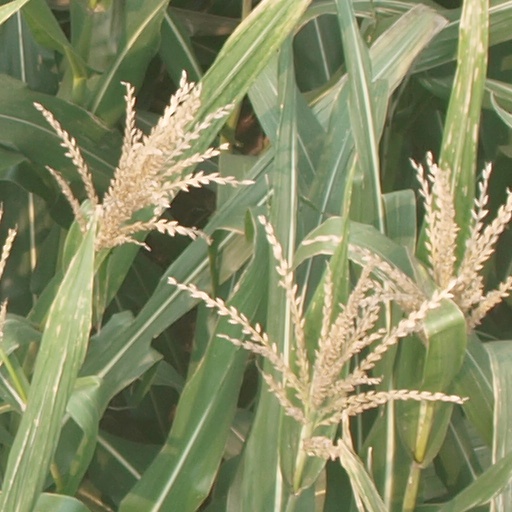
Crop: maize; corn